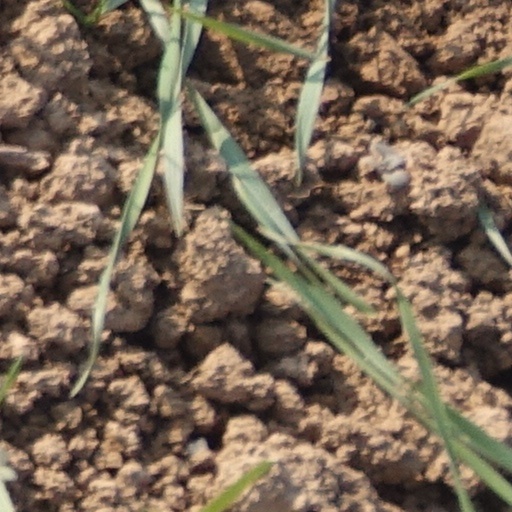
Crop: wheat